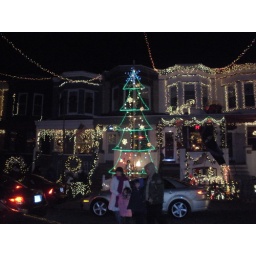
A giant house sized Christmas tree on 34th Street in Baltimore